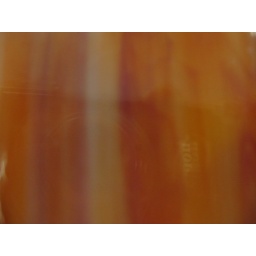
There was stained glass in the table and I liked the color on this part of it.